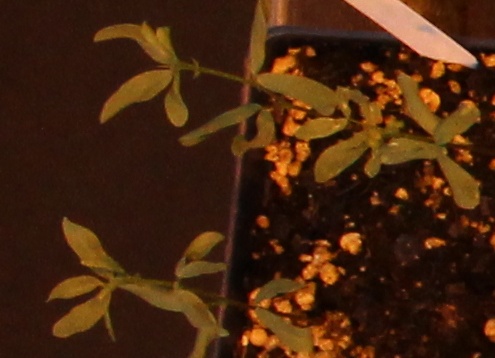
Label: Lentil